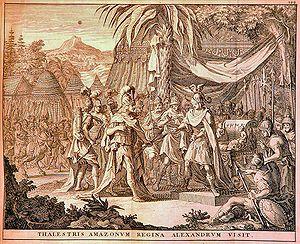
Onésicrite est un historien et un philosophe cynique de la fin du IVᵉ siècle av. J.-C., disciple de Diogène de Sinope. Contemporain des conquêtes d'Alexandre le Grand, il est l'auteur d'un ouvrage perdu sur l'éducation d'Alexandre, l’Alexandropédie, dans lequel il fait l'éloge d'un roi civilisateur.
Dans la mythologie grecque, les Amazones sont un peuple de femmes guerrières que la tradition situe sur les rives de la mer Noire, certains historiens les plaçant plus précisément sur les bords du Pont-Euxin dans le nord de l'Asie Mineure actuelle, et d'autres dans l’extrême ouest de la Libye.